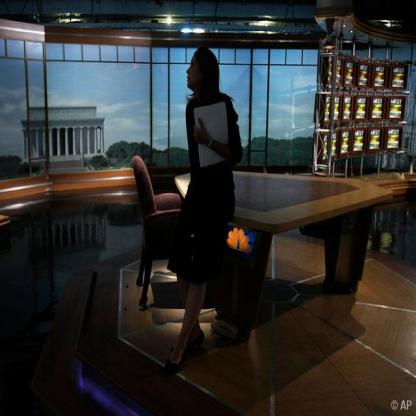
Scene: Indoor